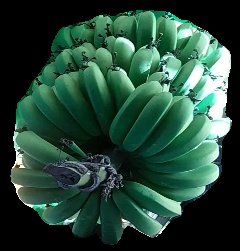
Variety: pachbale
Grade: grade1